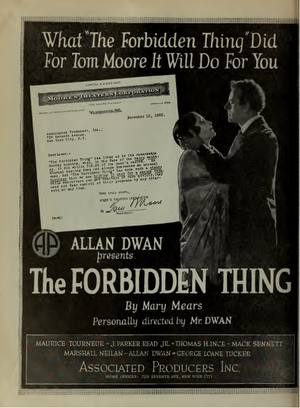
The Forbidden Thing est un film américain réalisé par Allan Dwan, sorti en 1920.